Clan McAlpin(e)

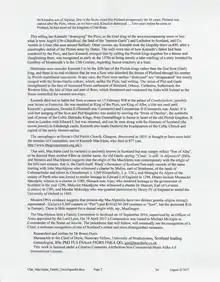
MacAlpine Encyclopaedia p1

According to tradition the MacAlpine, or MacAlpin, is most purely Celtic of all the Highland Scottish clans. They are believed to be of royal descent from Kenneth MacAlpin. He united the Picts and Scots from the year 850 into one kingdom and moved his capital from Perthshire to Dunadd beside Loch Crinan in Dál Riata. The MacAlpine surname is still common in Scotland today.